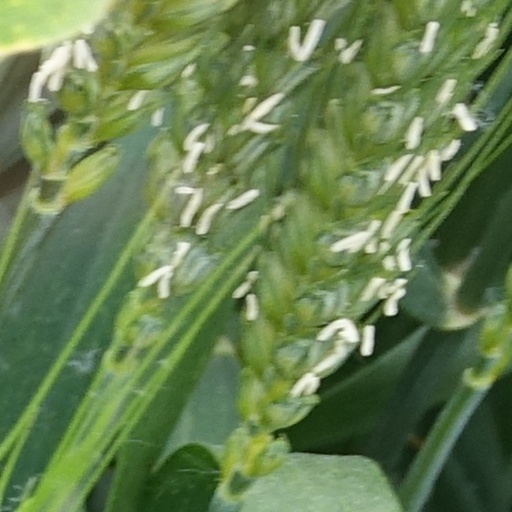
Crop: wheat